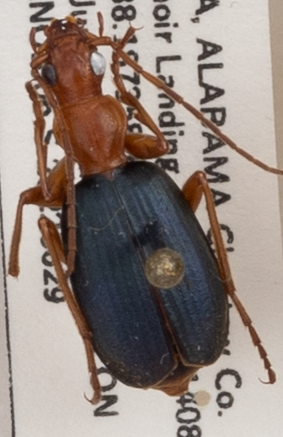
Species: Brachinus alternans
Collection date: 2022-06-29
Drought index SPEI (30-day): -1.28
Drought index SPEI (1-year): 0.9
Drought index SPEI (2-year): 2.09